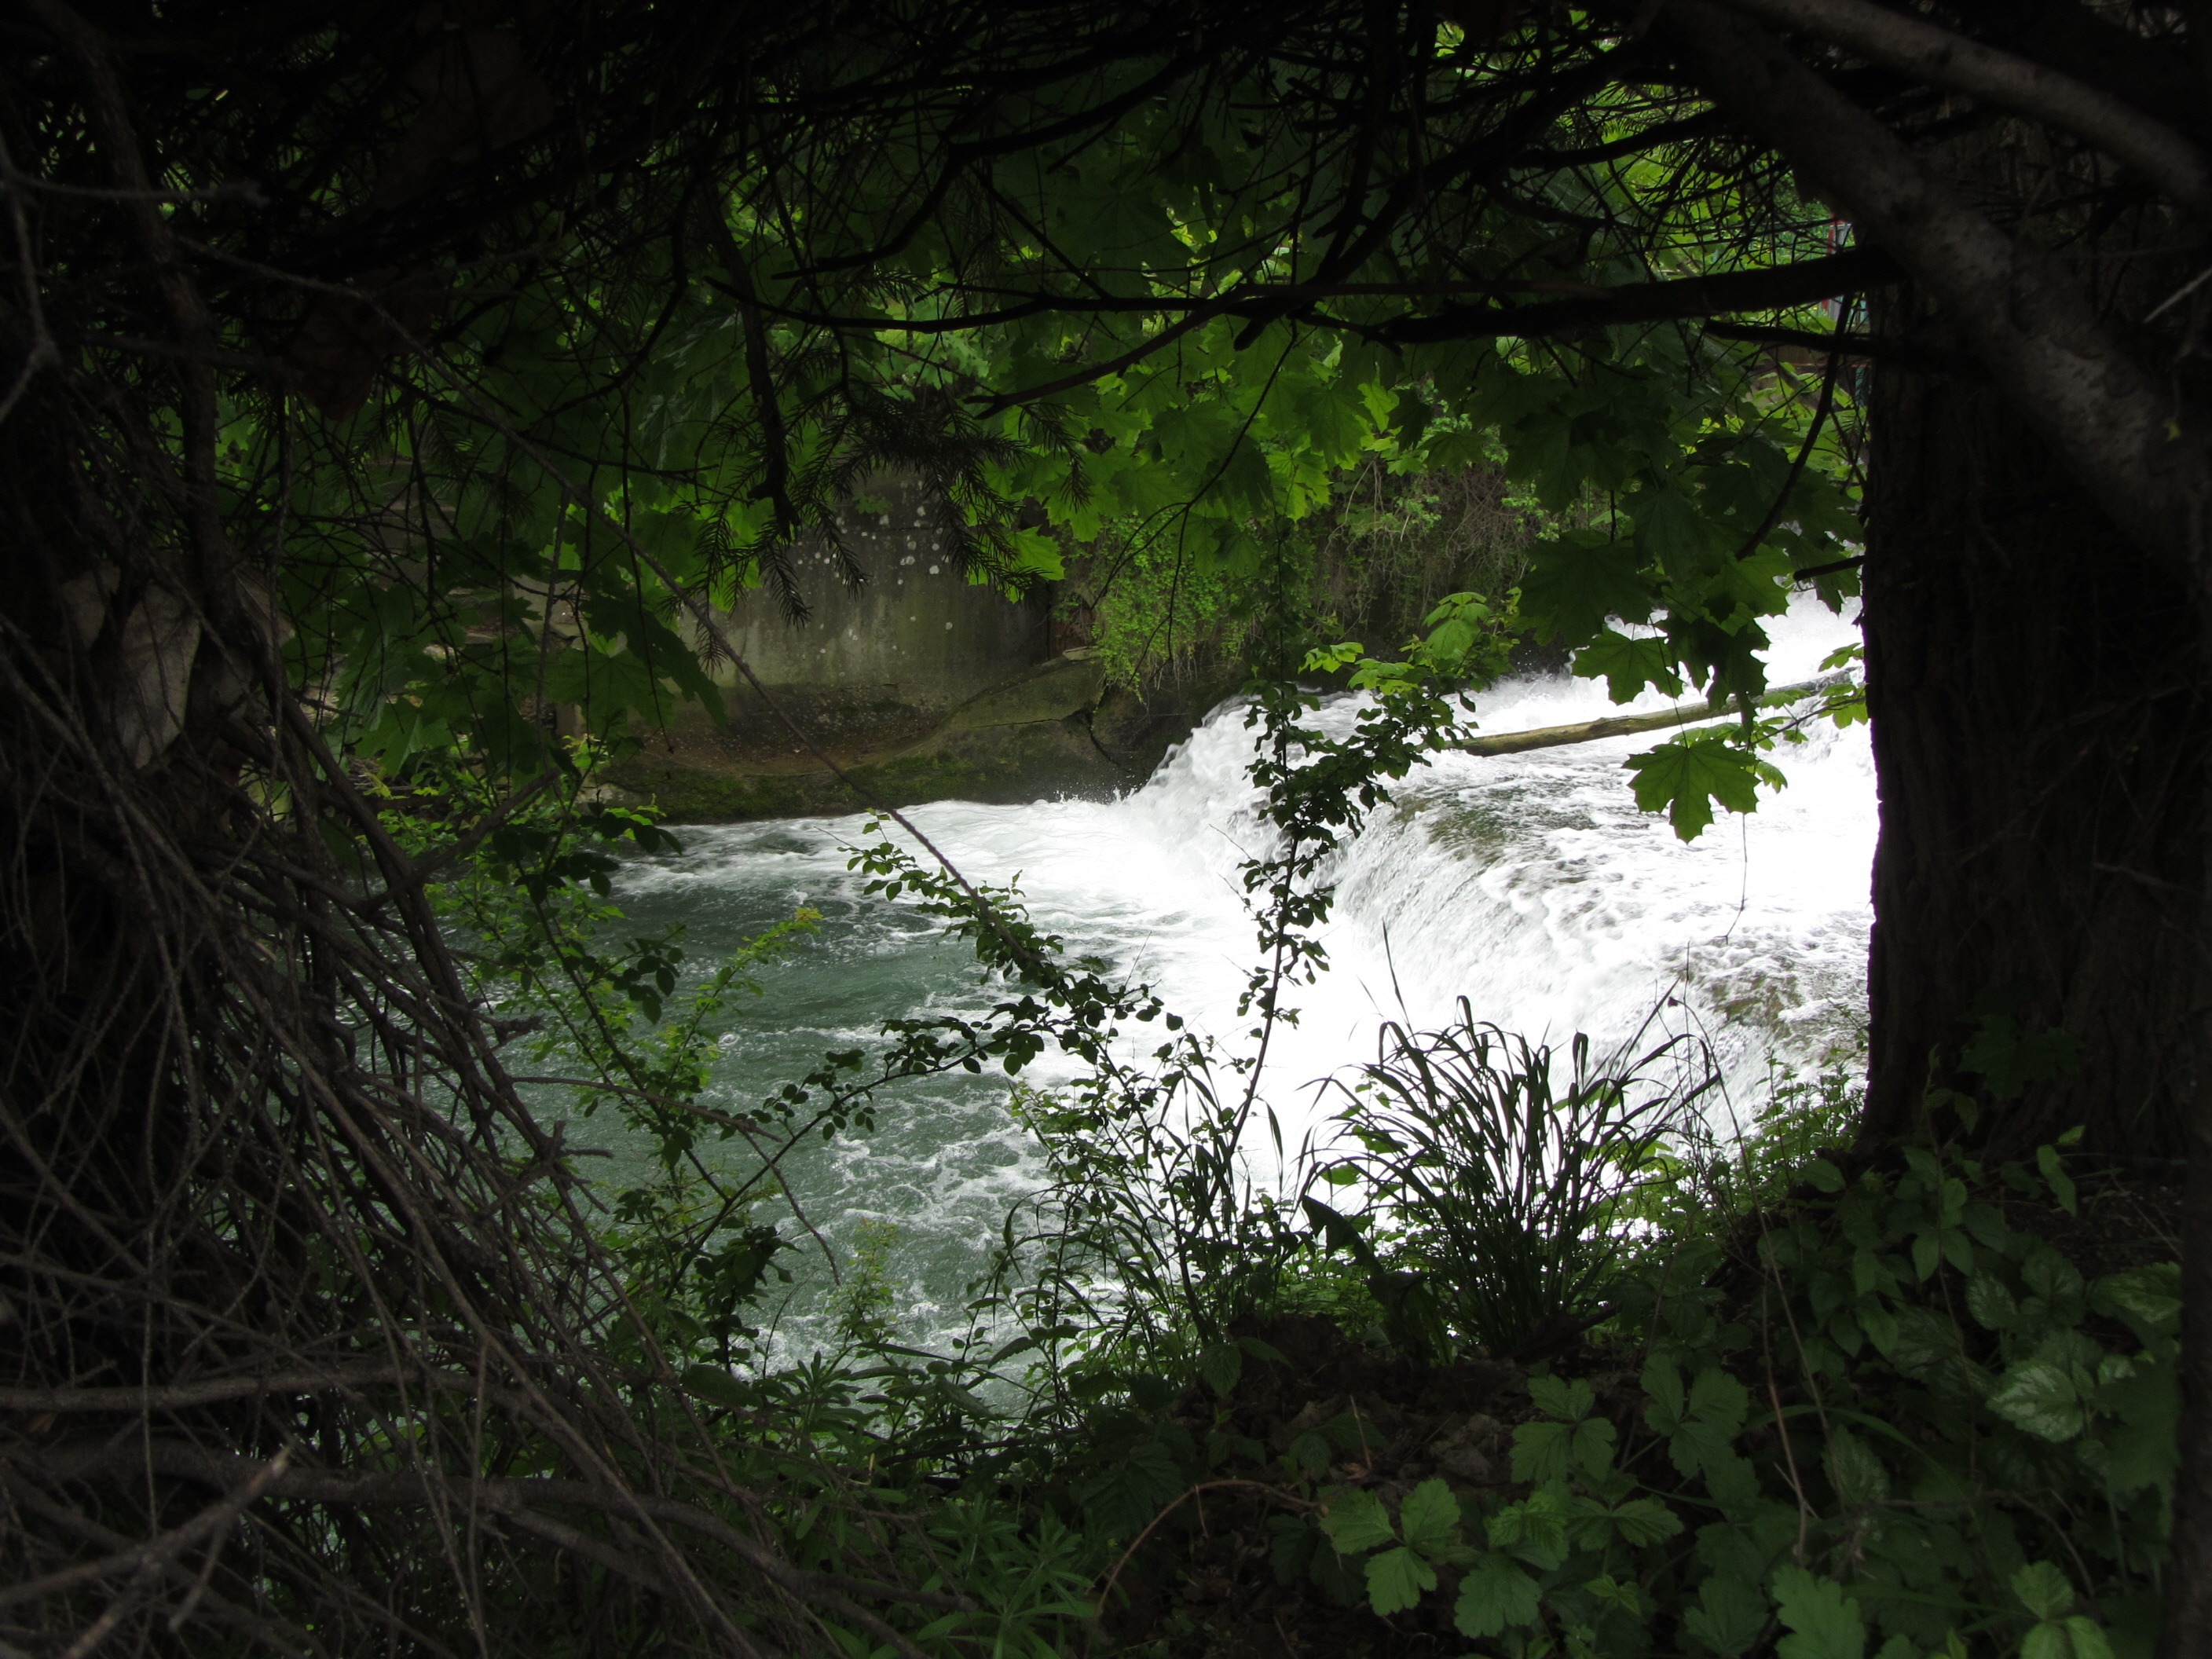
tree, water, nature, forest, wilderness, branch, sunlight, leaf, flower, river, stream, green, reflection, jungle, trees, rainforest, shrubs, wetland, woodland, habitat, natural environment, atmospheric phenomenon, woody plant